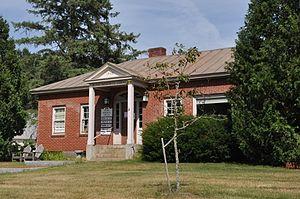
Corinth est une ville du Vermont, dans le comté d'Orange, aux États-Unis. Elle est constituée de sept villages : East Corinth, West Corinth, South Corinth, Corinth Center, Corinth Corners, Cookville, et Goose Green. Sa population était de 1 367 habitants au recensement de 2010.